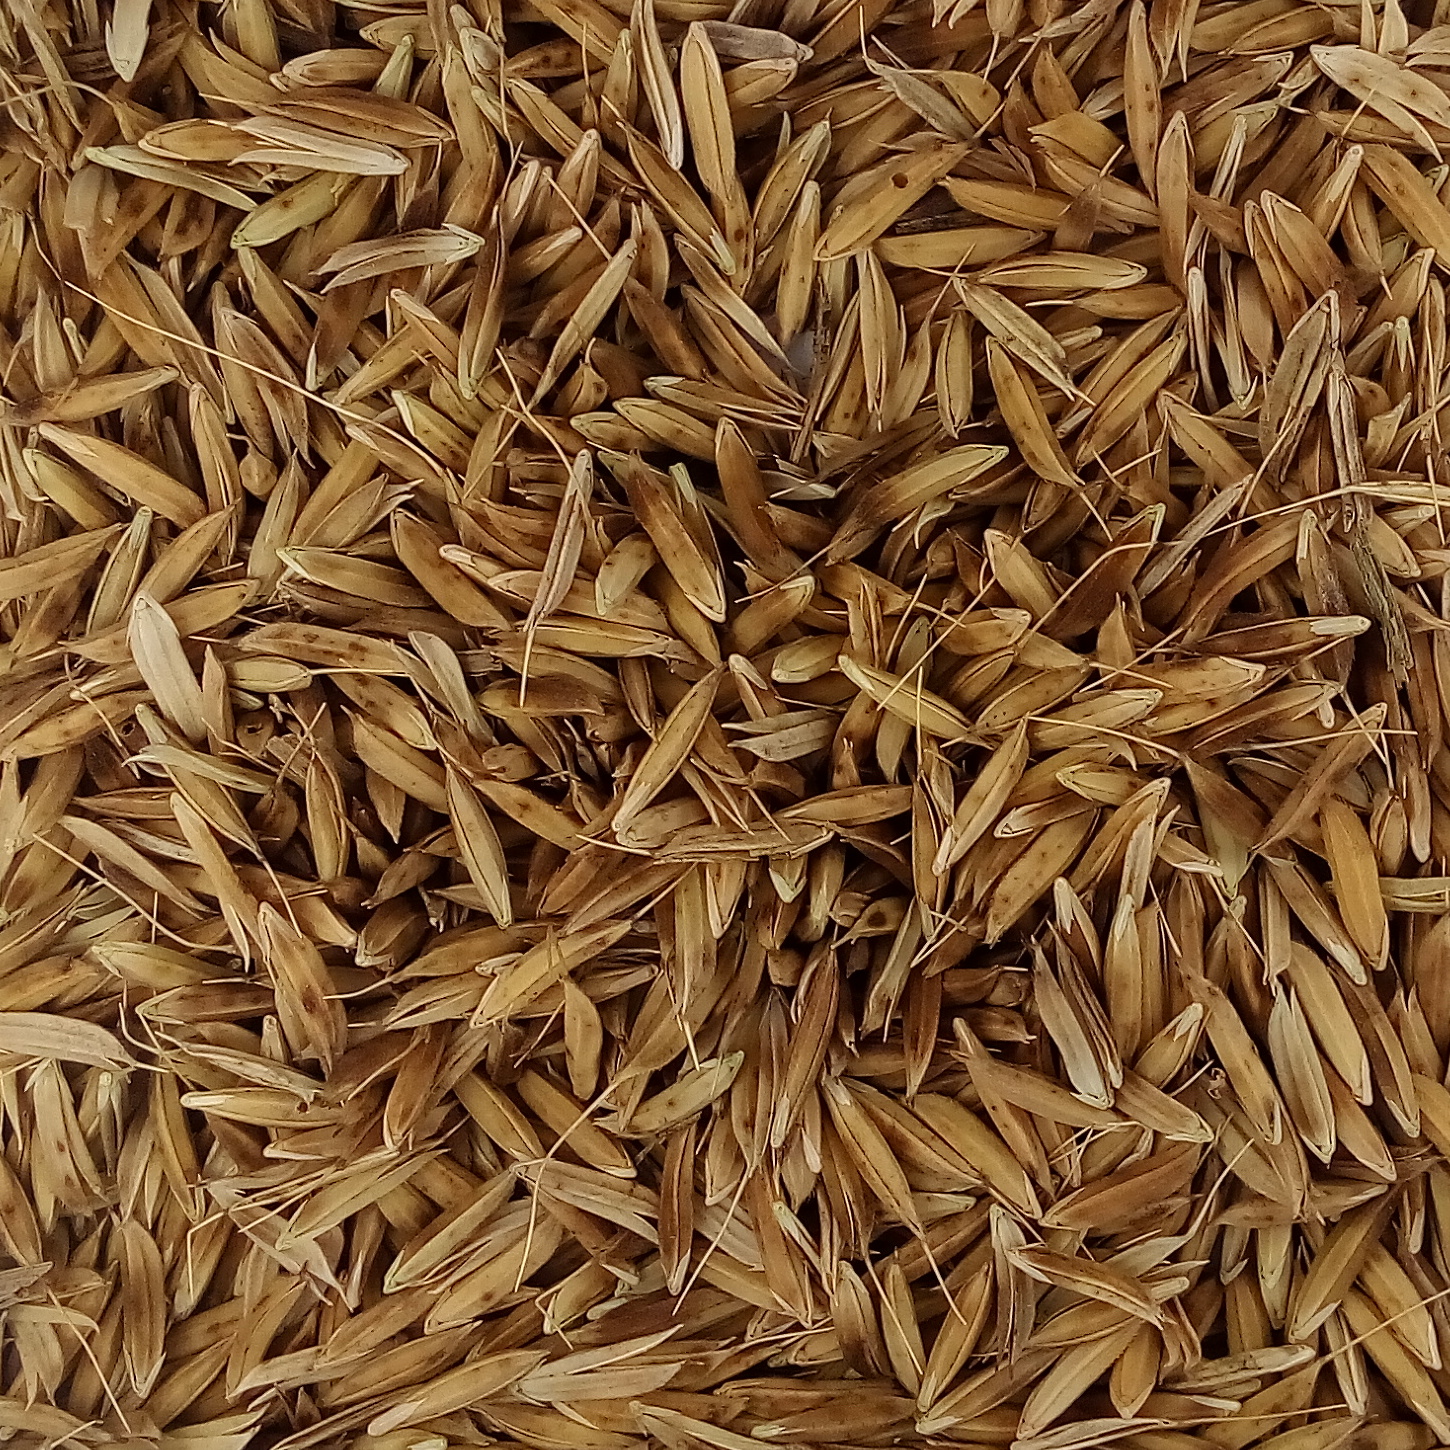
Rice seed variety: DHBT_3